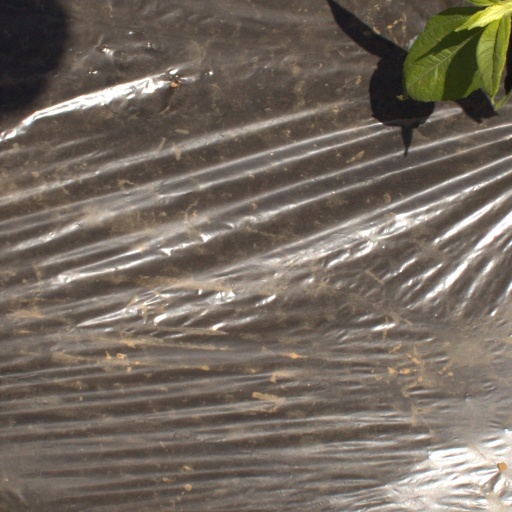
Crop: Jerusalem artichoke